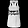
Label: T - shirt / top